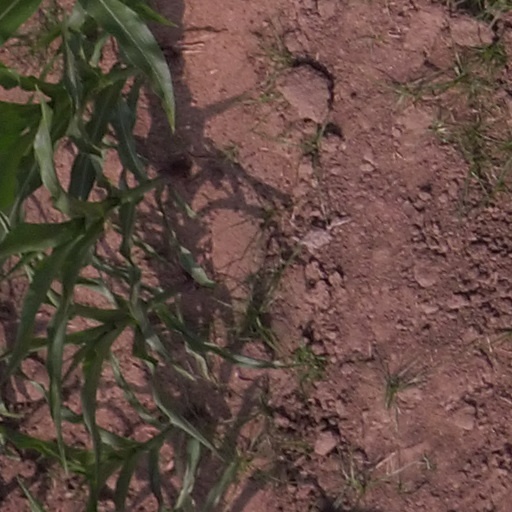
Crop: maize; corn